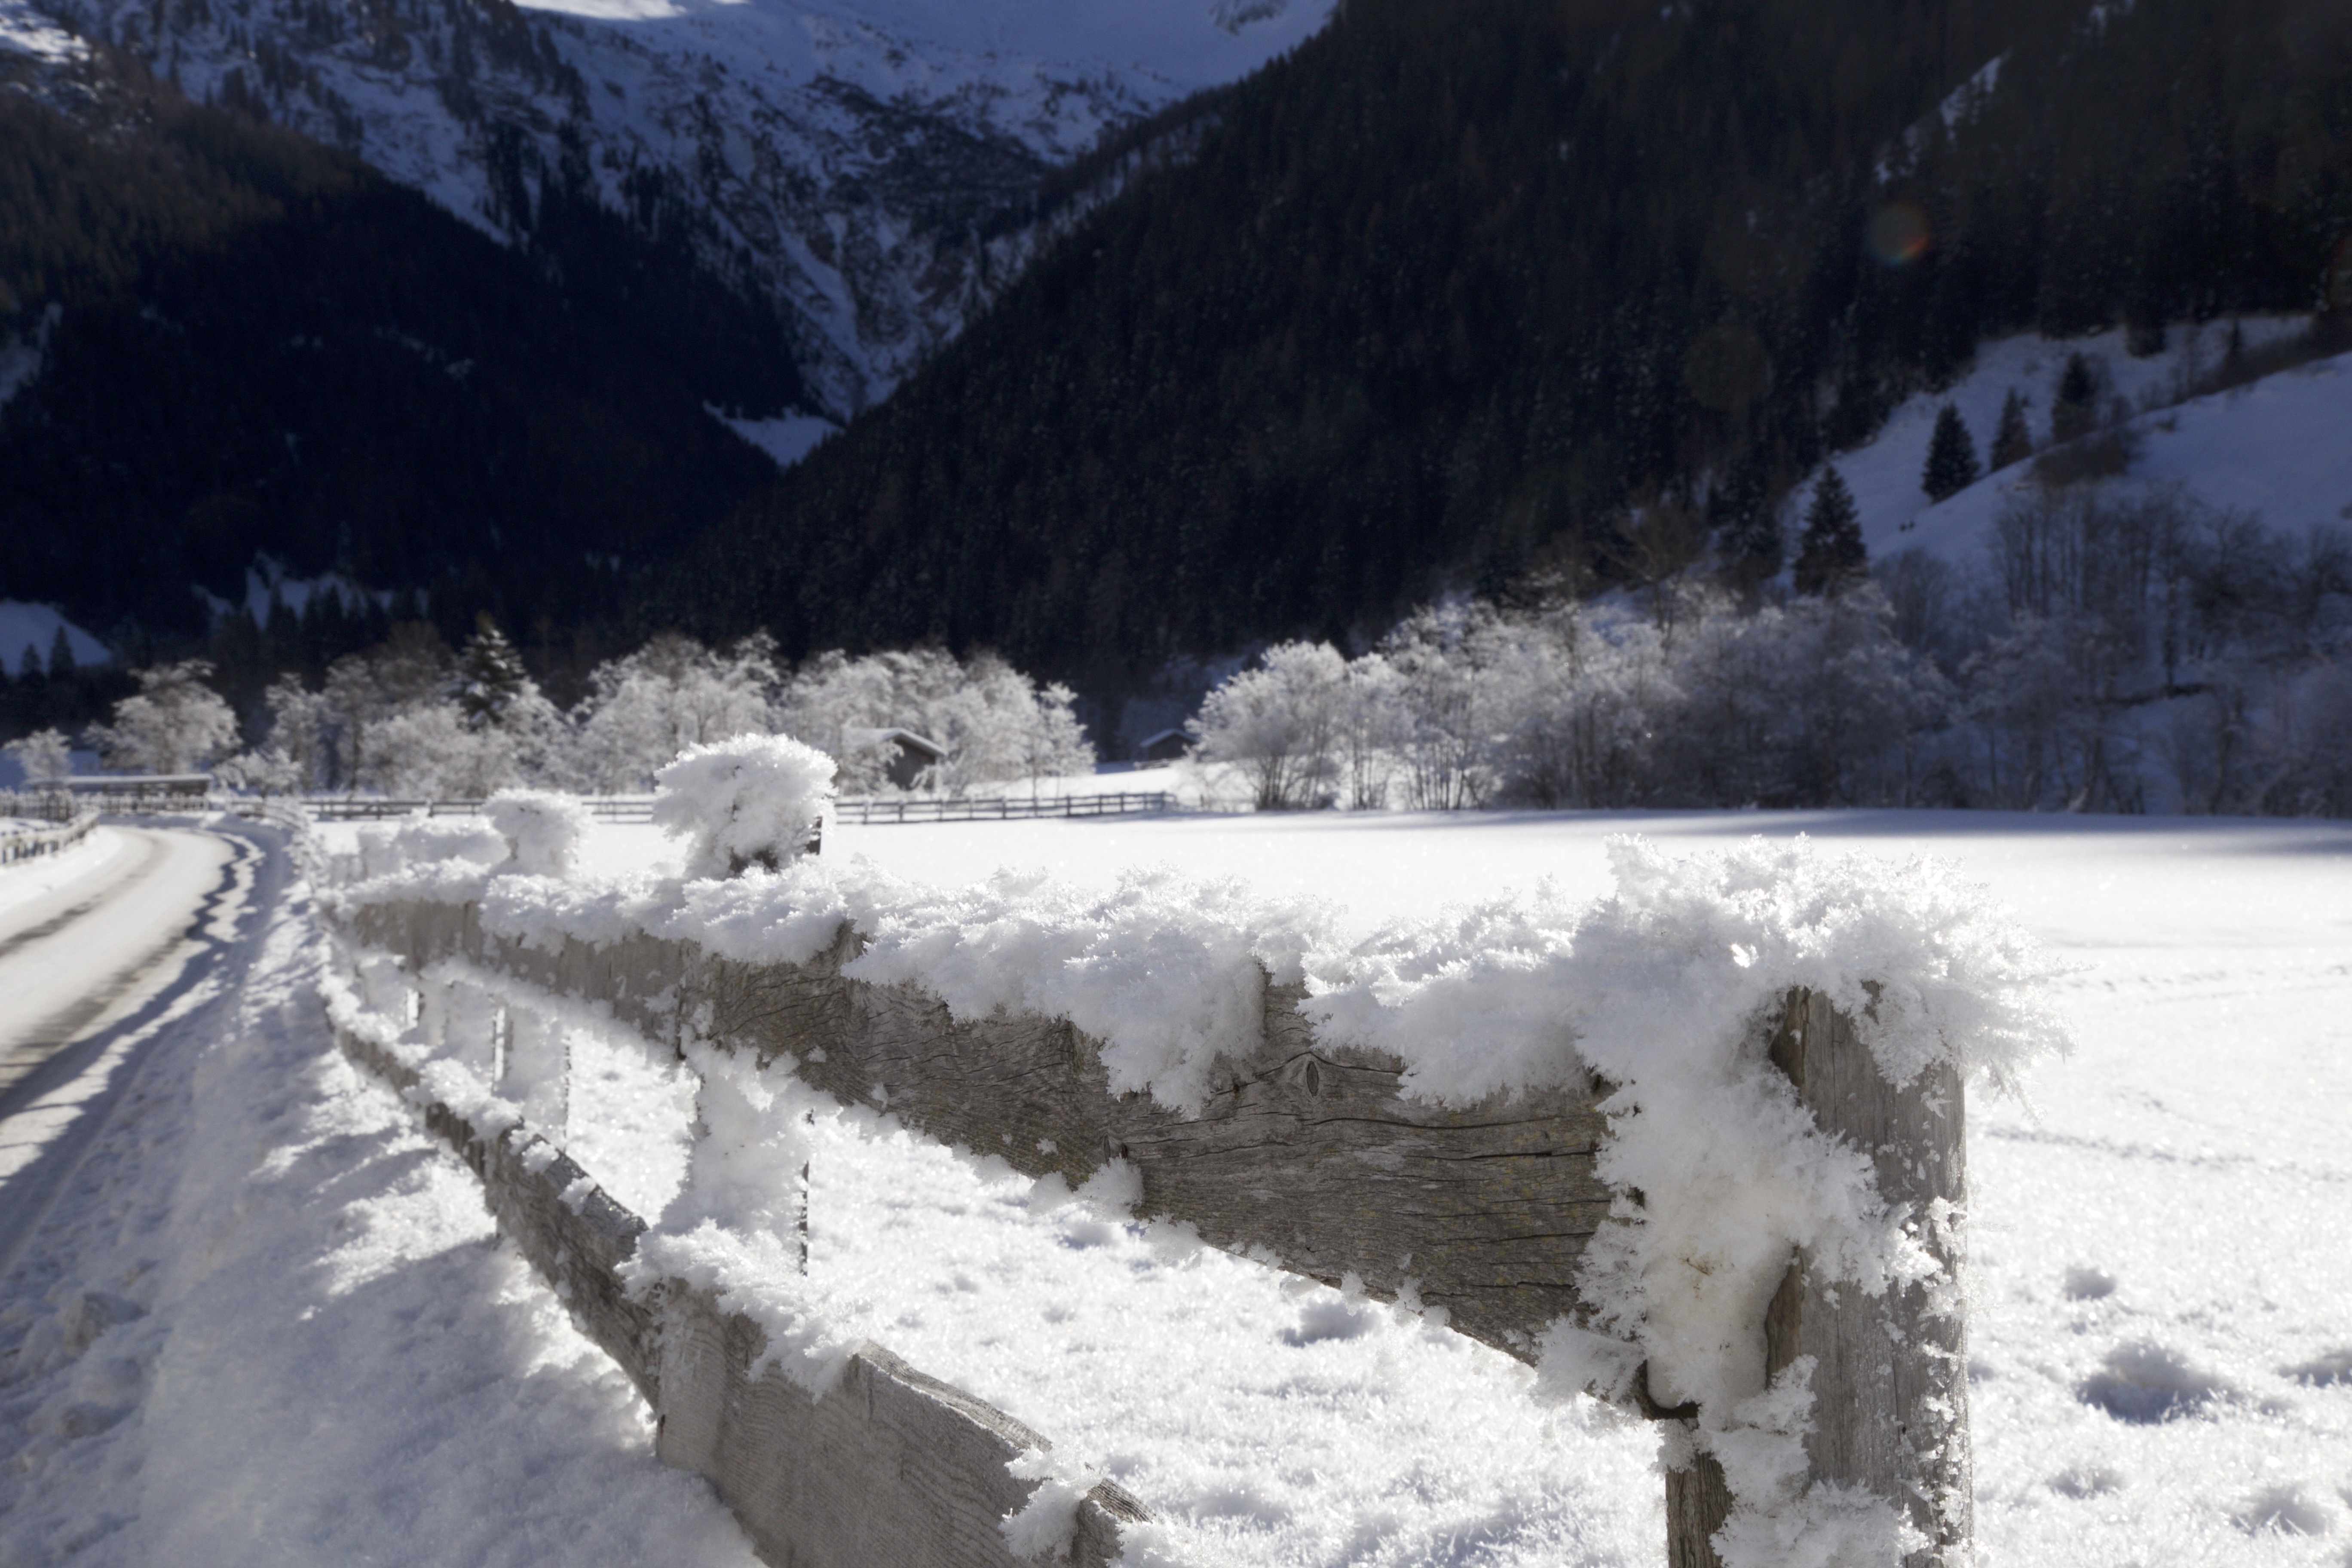
snow, winter, weather, geological phenomenon, season, freezing, mountain, mountain range, piste, ice